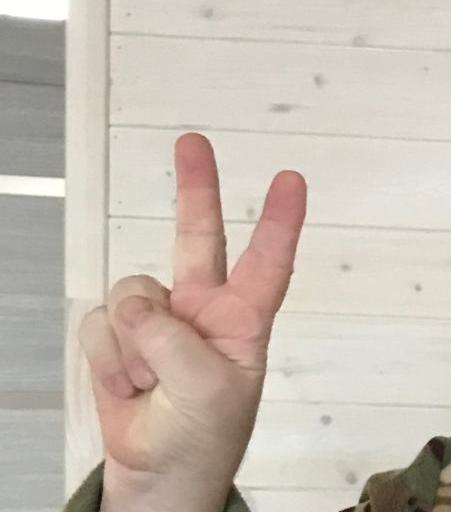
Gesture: peace